CFB Picton

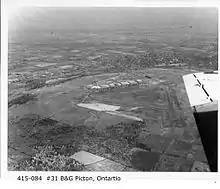
Royal Air Force No. 31 B & GS in World War II

The base at Picton originated as part of the British Commonwealth Air Training Plan. In November 1940 the Site was occupied by No. 1a Manning Depot. This school was formed on a temporary basis pending the arrival of No 31 Bombing and Gunnery School. the Manning Depot was disbanded in March of 1941. An airfield was built on a high plateau overlooking Picton and the Royal Air Force's No. 31 Bombing & Gunnery School officially opened in April 1941. Five bombing ranges were also created to allow the students to practice. Aircraft flown at the base included the Avro Anson, Fairey Battle, Bristol Bolingbroke and Westland Lysander. The school offered six week courses in bombing, navigation and air gunnery until it was disbanded in November 1944, at which point the Royal Canadian Air Force established the No. 5 Reserve Equipment Maintenance Unit at Picton. This unit was responsible for aircraft storage and maintenance of the airfield itself. This unit operated until January 1946 when its functions were absorbed by a unit at RCAF Station Trenton.